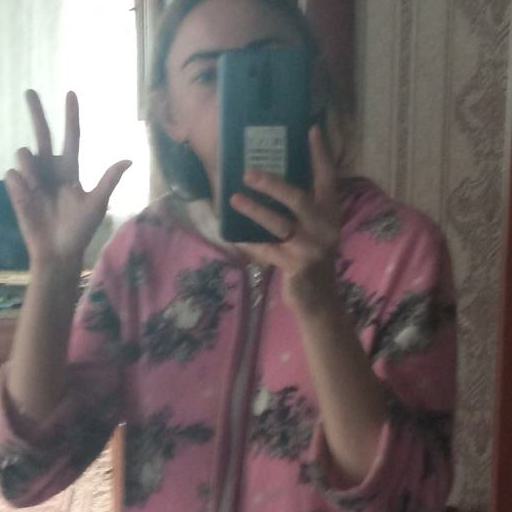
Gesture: no_gesture